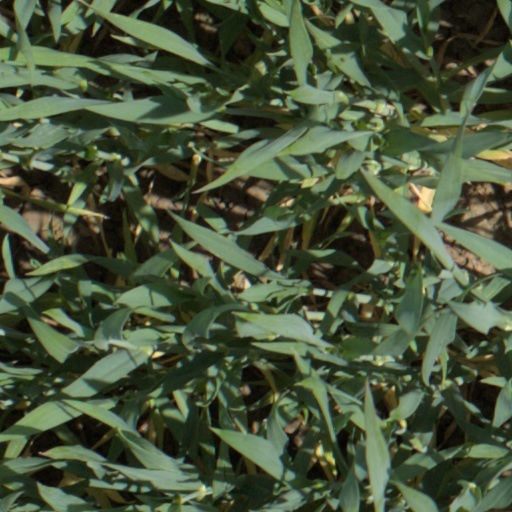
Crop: wheat